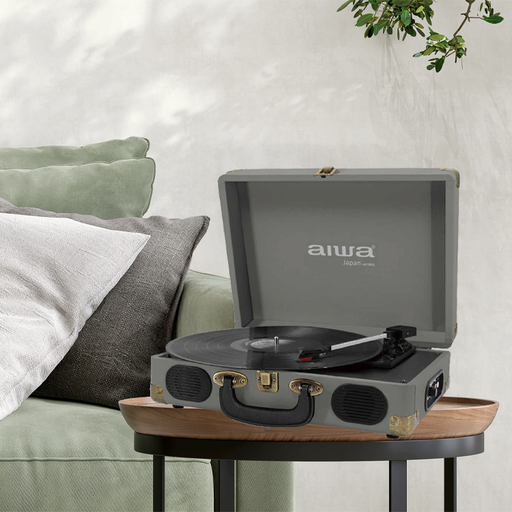
קטגוריה: גאז'טים
תיאור: פטיפון בלוטוס מזוודה עם הגברת DSP ורמקולים סטריאו מובנים
דגם: ATT-25 GRAY